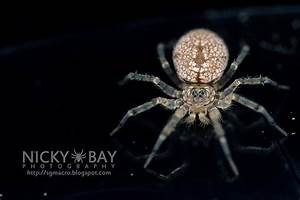
Label: ragno